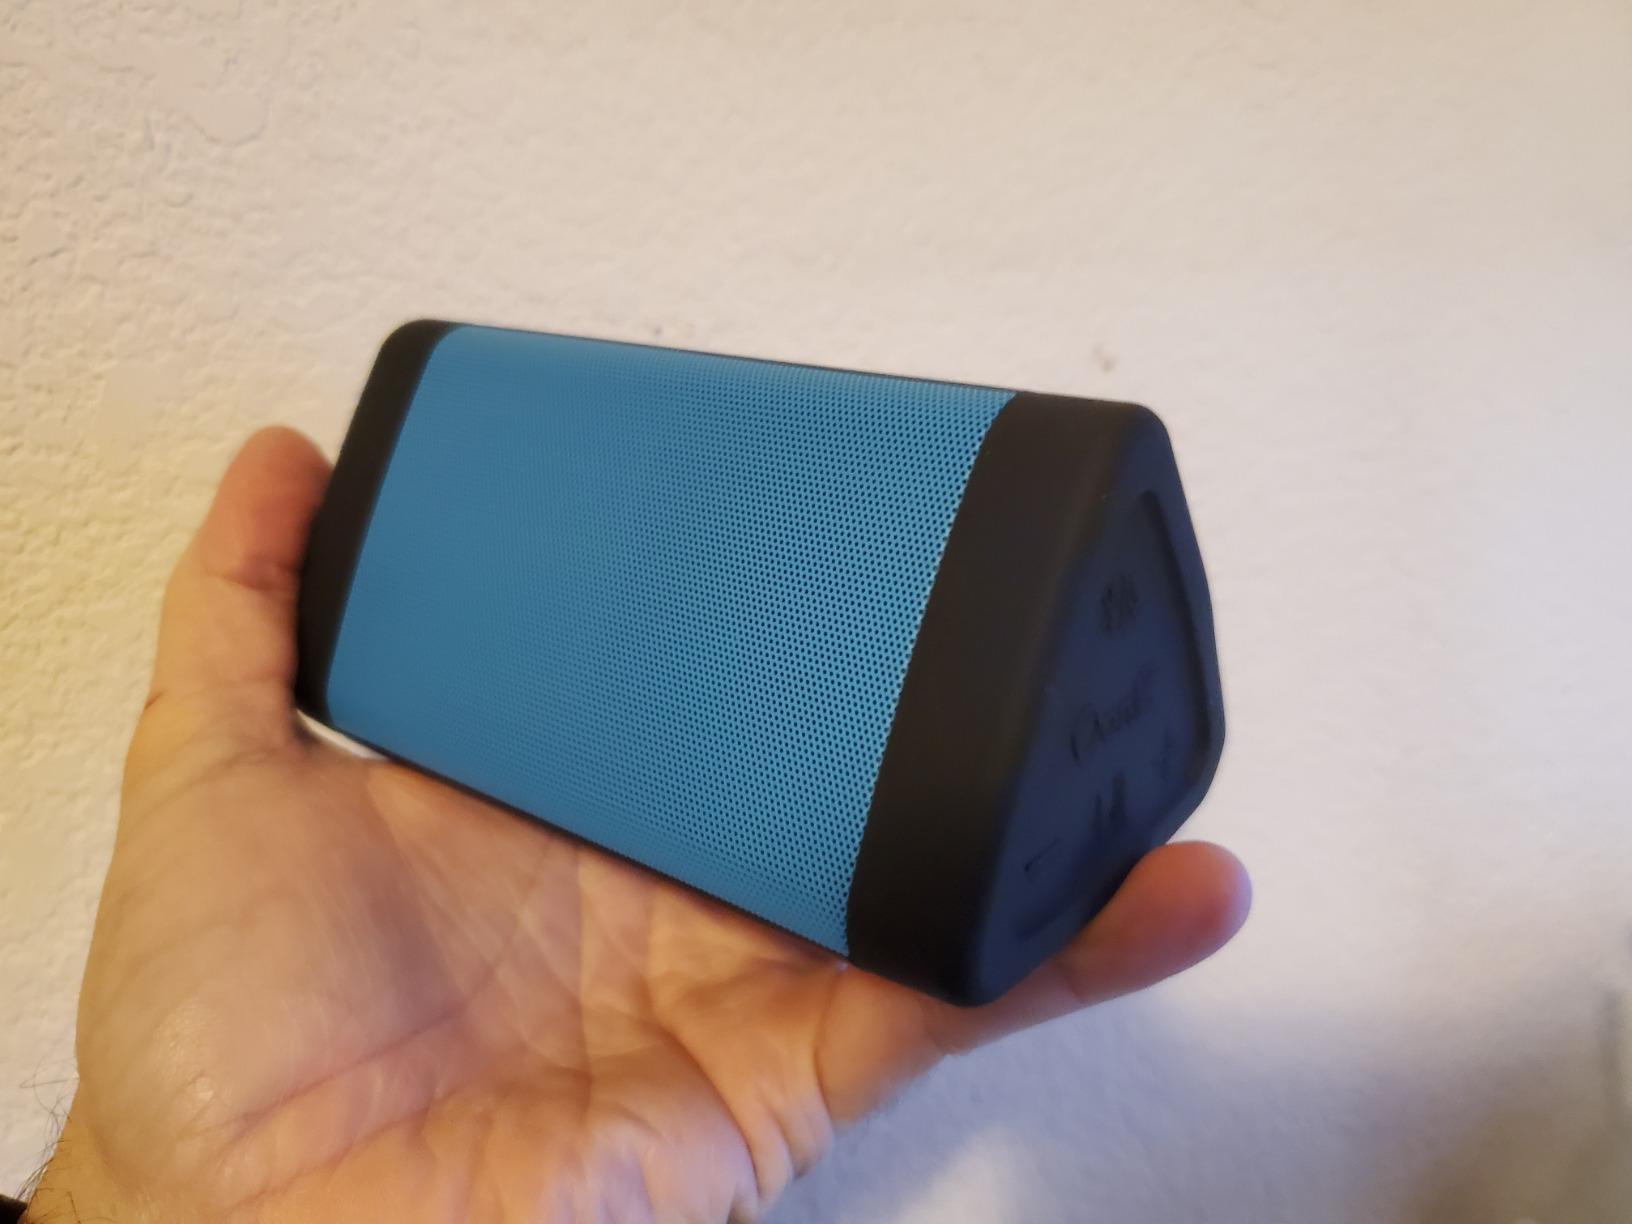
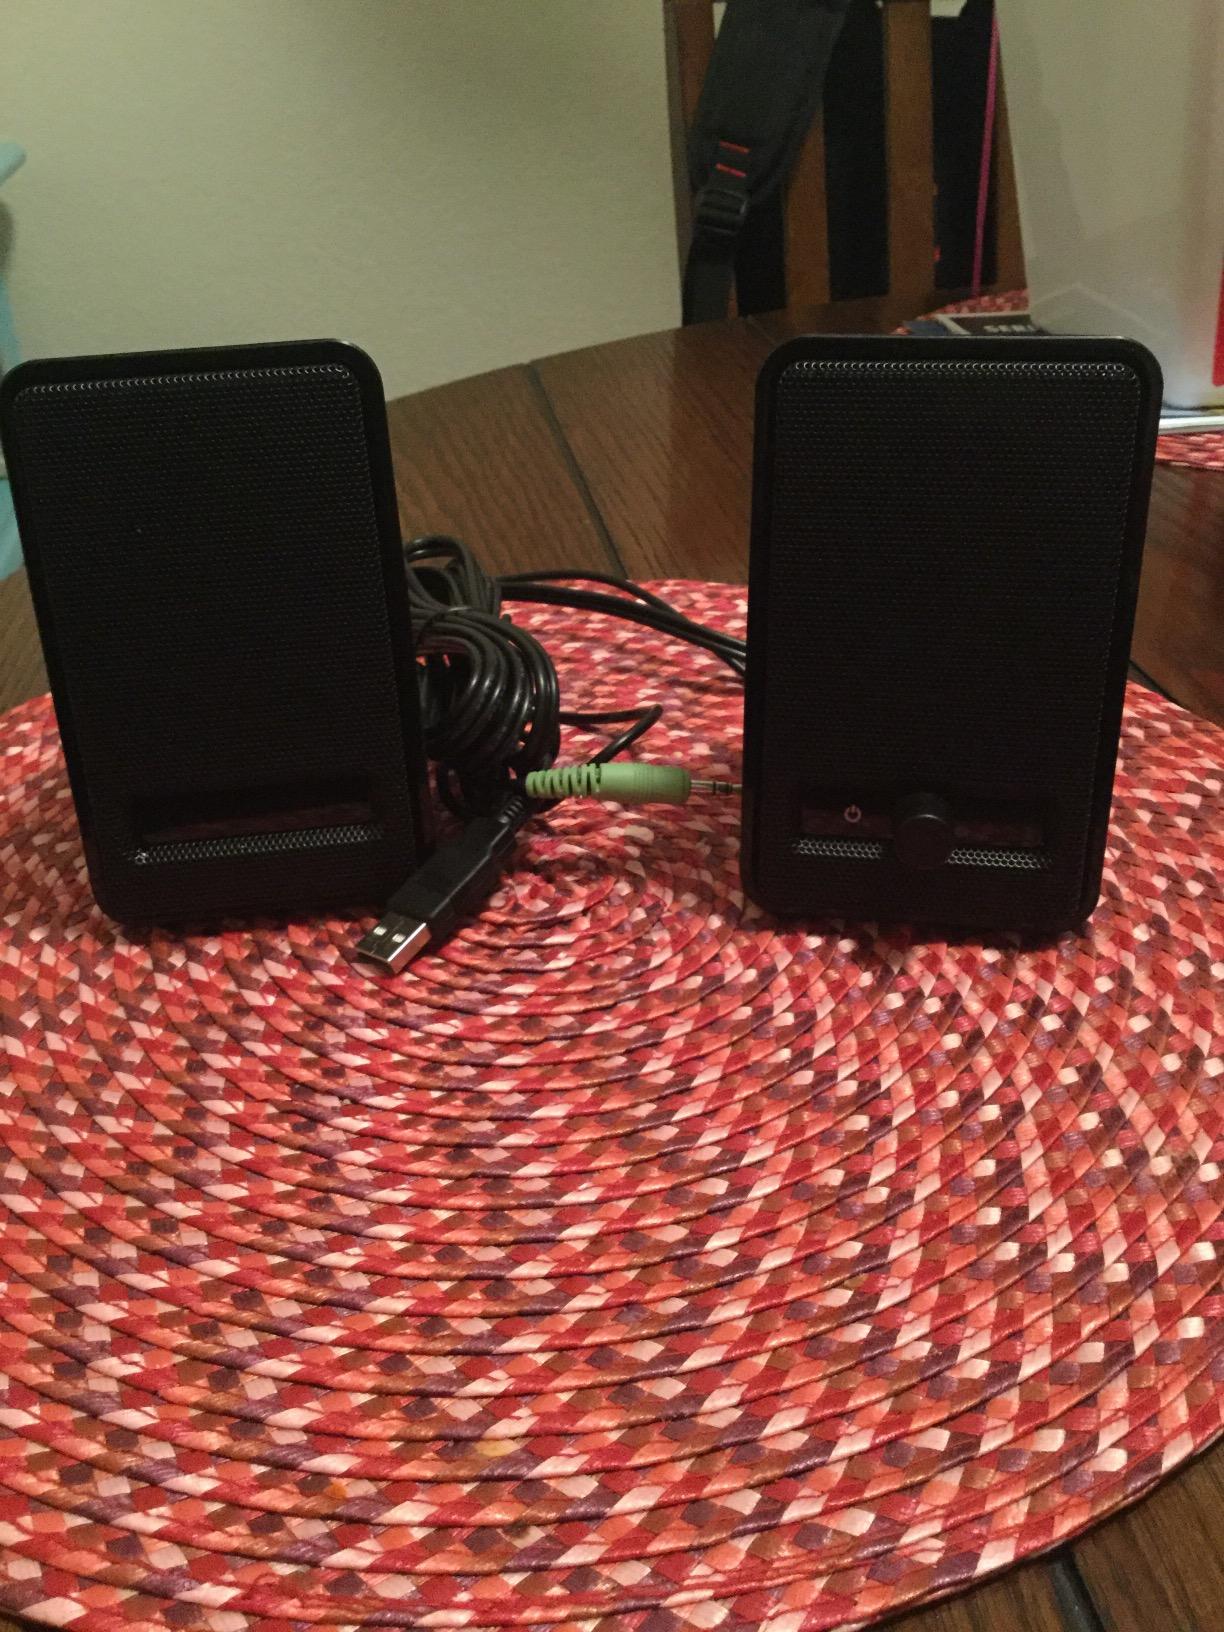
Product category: speaker
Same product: no